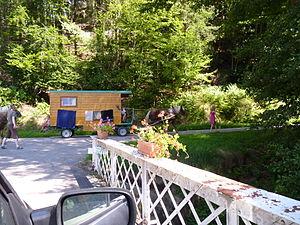
Roulotte dans la Vallée de l'Ourche (Vosges)
Une roulotte est un habitat nomade clos sur roues pouvant abriter une famille et un métier, utilisée en général par des itinérants tels que les tsiganes, forains, circaciens, cylindreurs, bergers, voire des touristes dans le cadre de locations de vacances. Il s'agissait traditionnellement d'un outil de voyage autant que de vie, à l'origine tracté par des chevaux ou aujourd'hui par des automobiles.